Chewy: Esc from F5

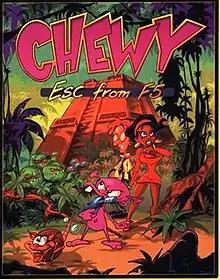

Chewy: Esc from F5 is a 1995 point-and-click adventure released for MS-DOS compatible operating systems in 1995. A Microsoft Windows version followed in 1997.